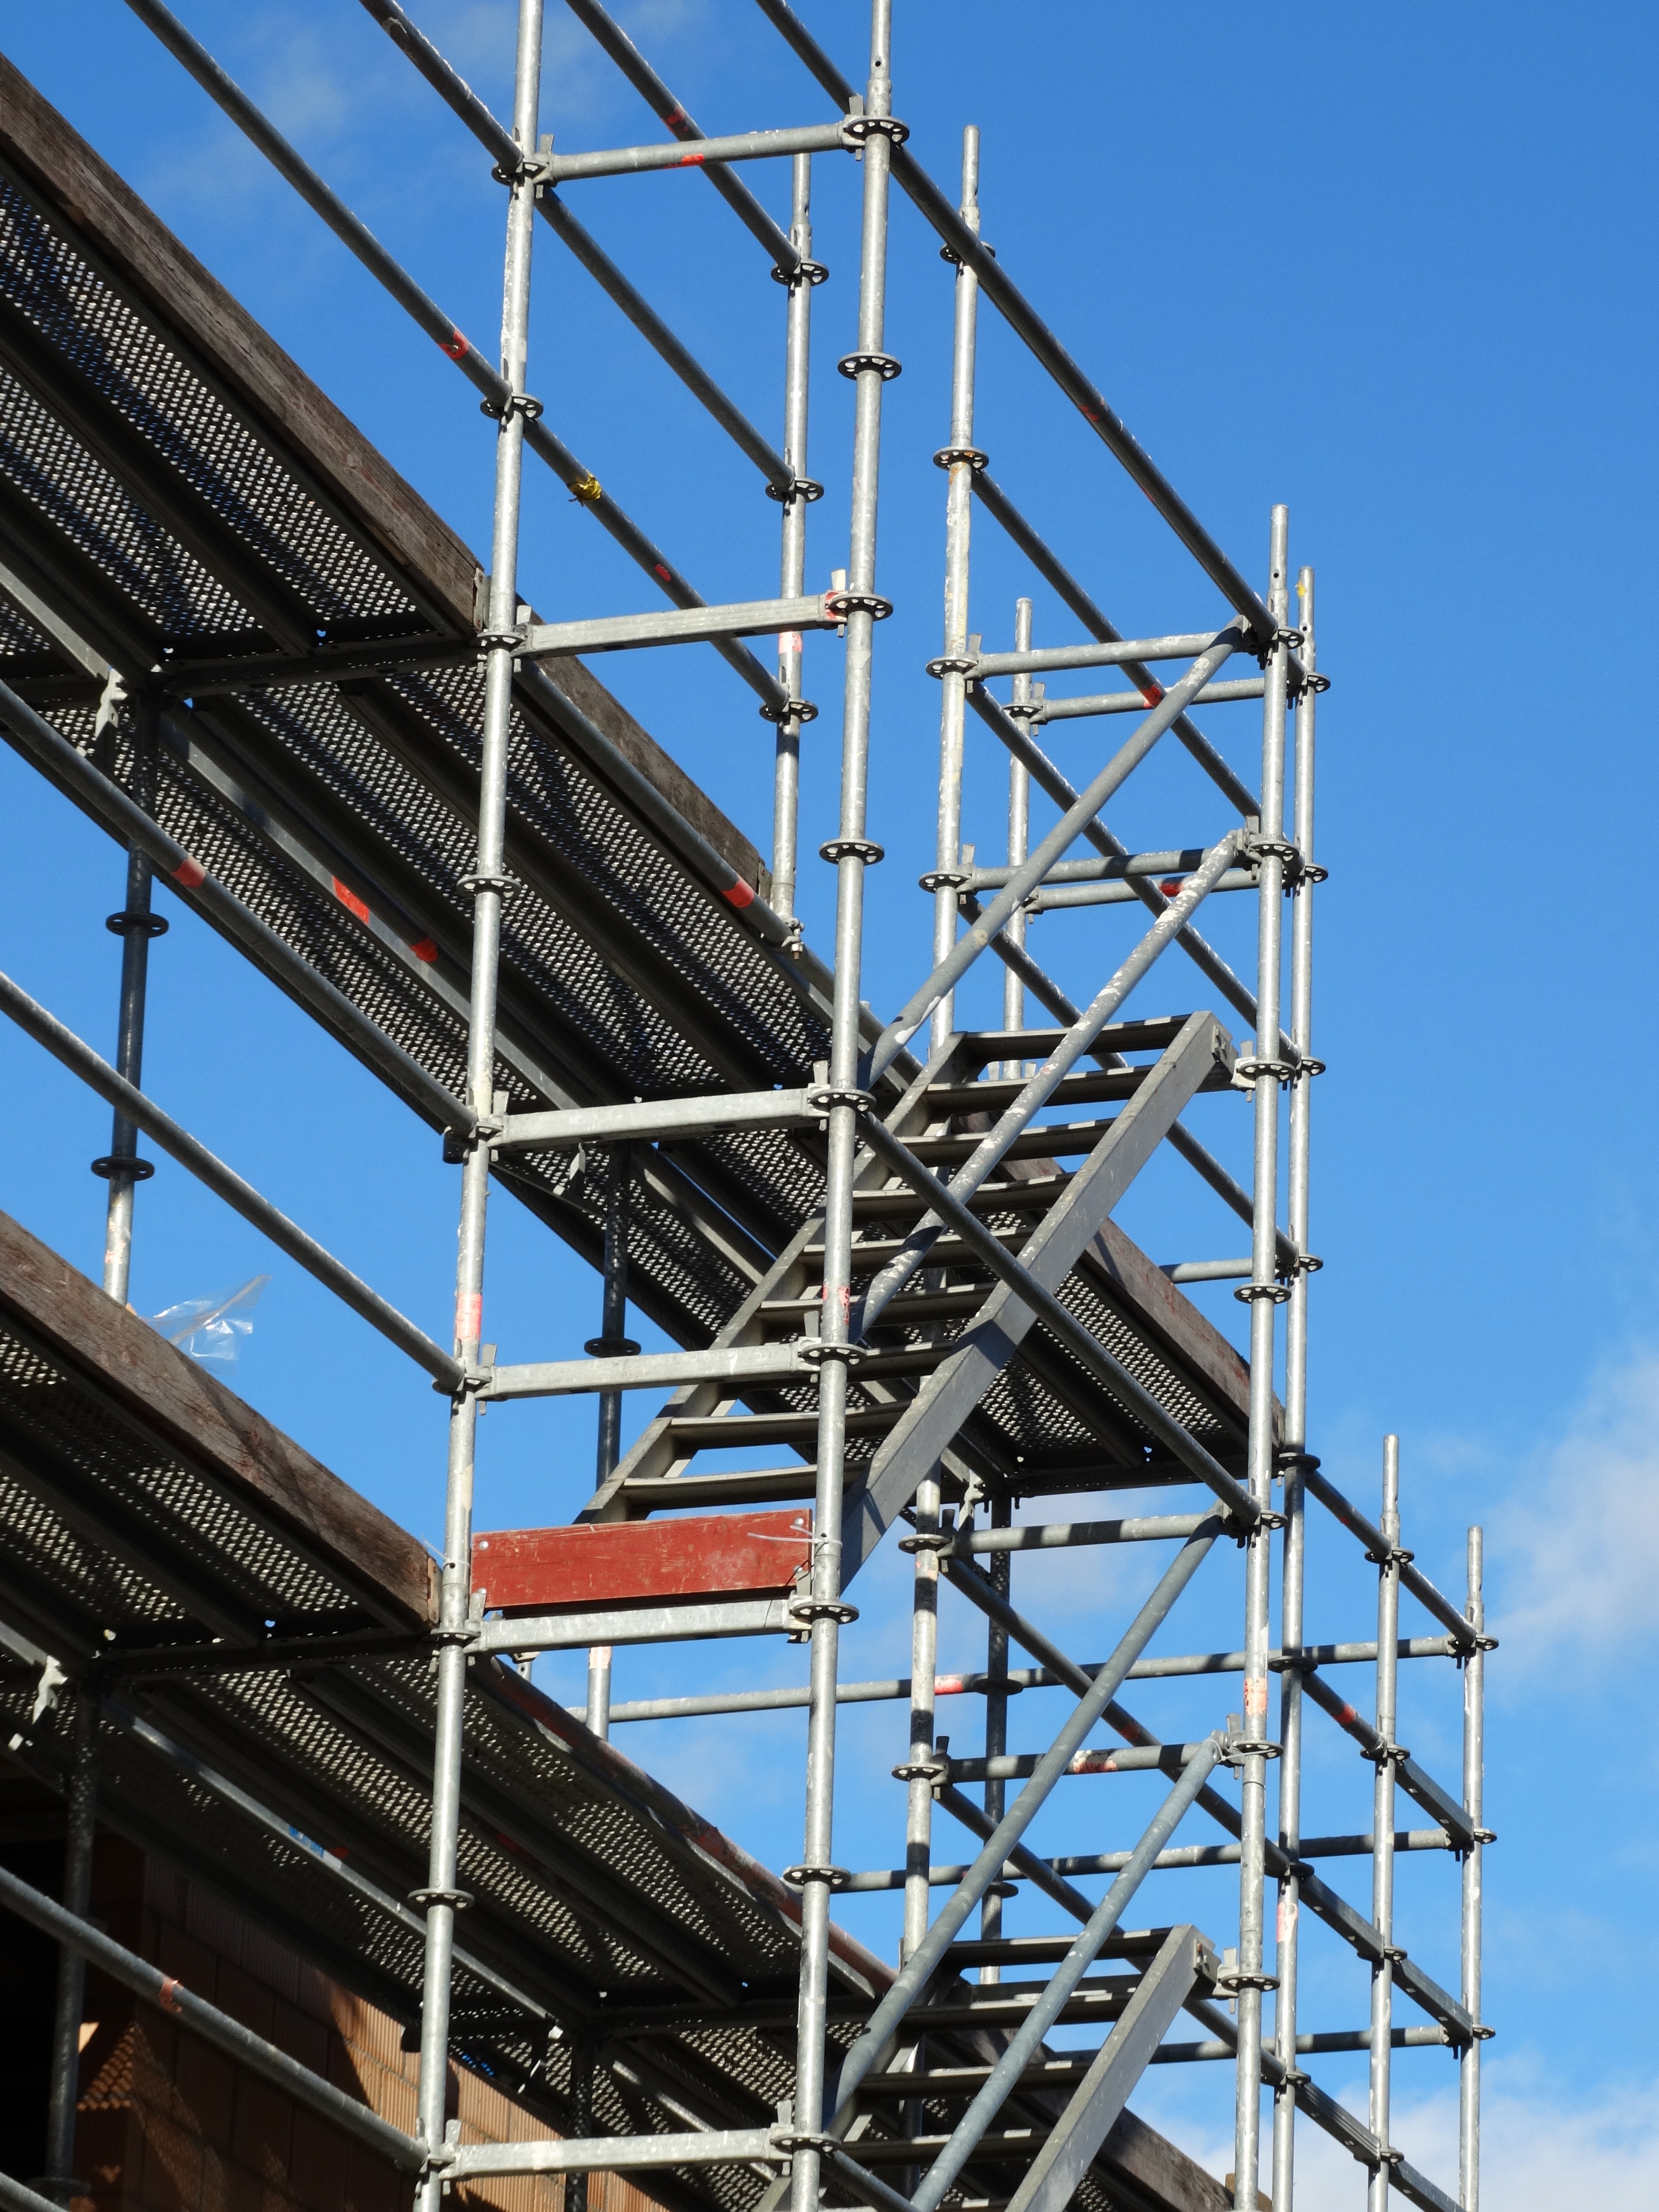
construction, tower, mast, frame, facade, electricity, scaffolding, scaffold, working scaffold, outdoor structure, building frame